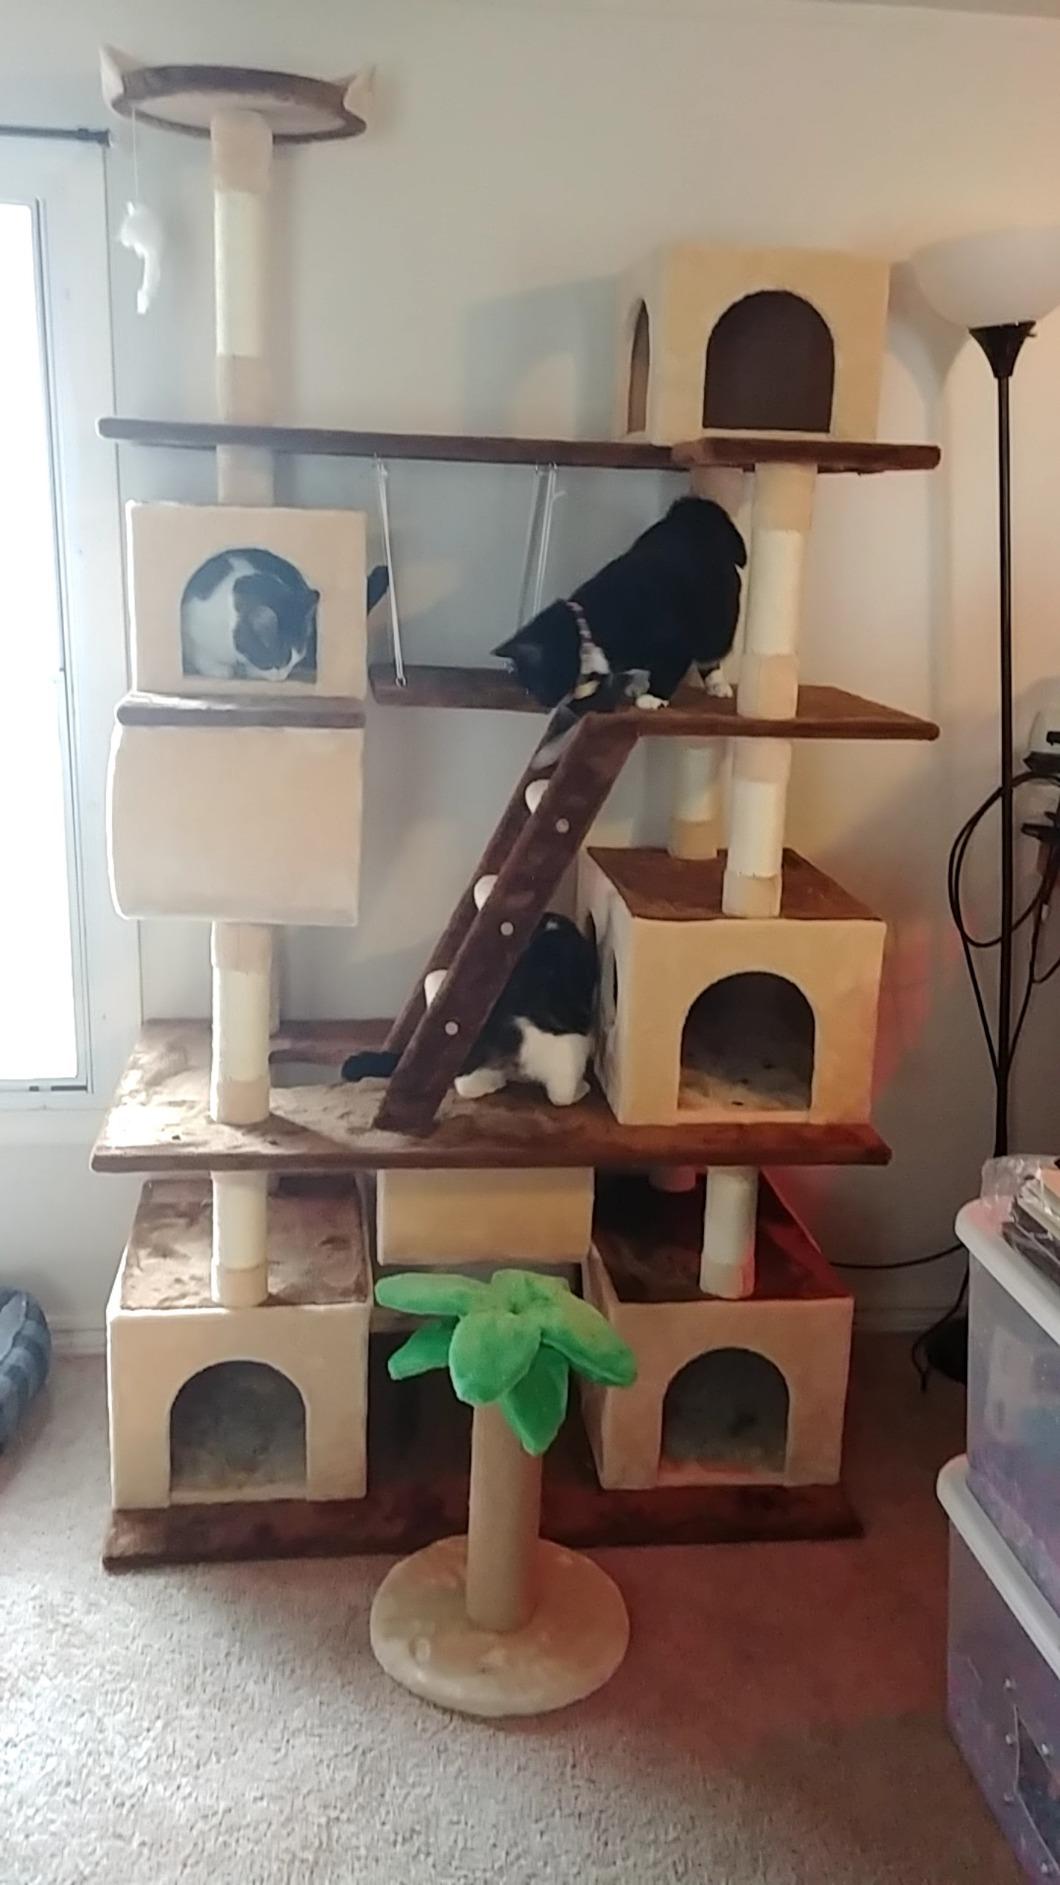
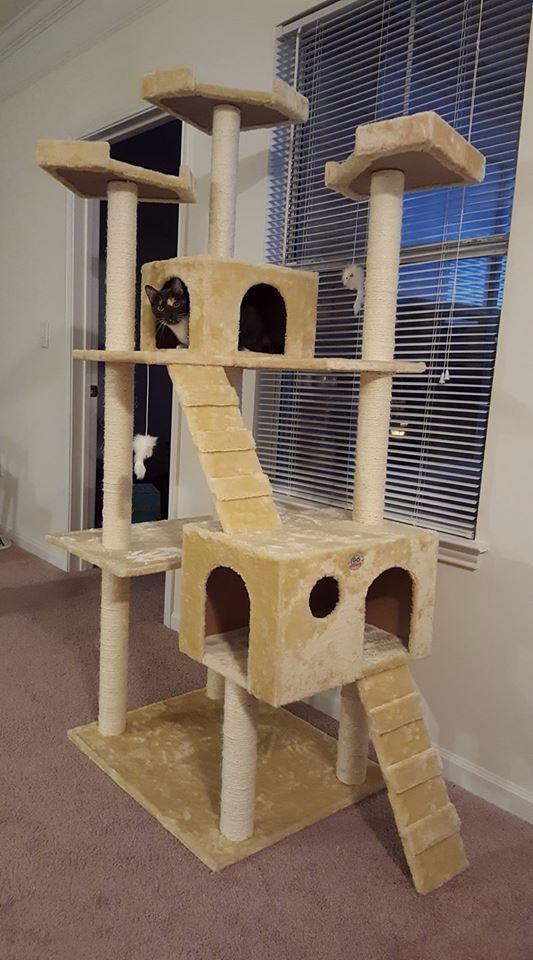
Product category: items_cat tree
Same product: no